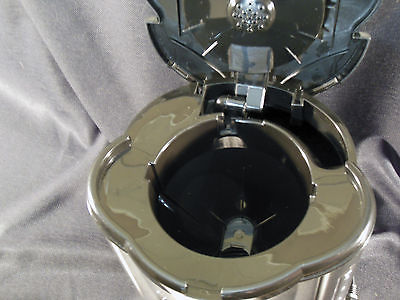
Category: coffee maker